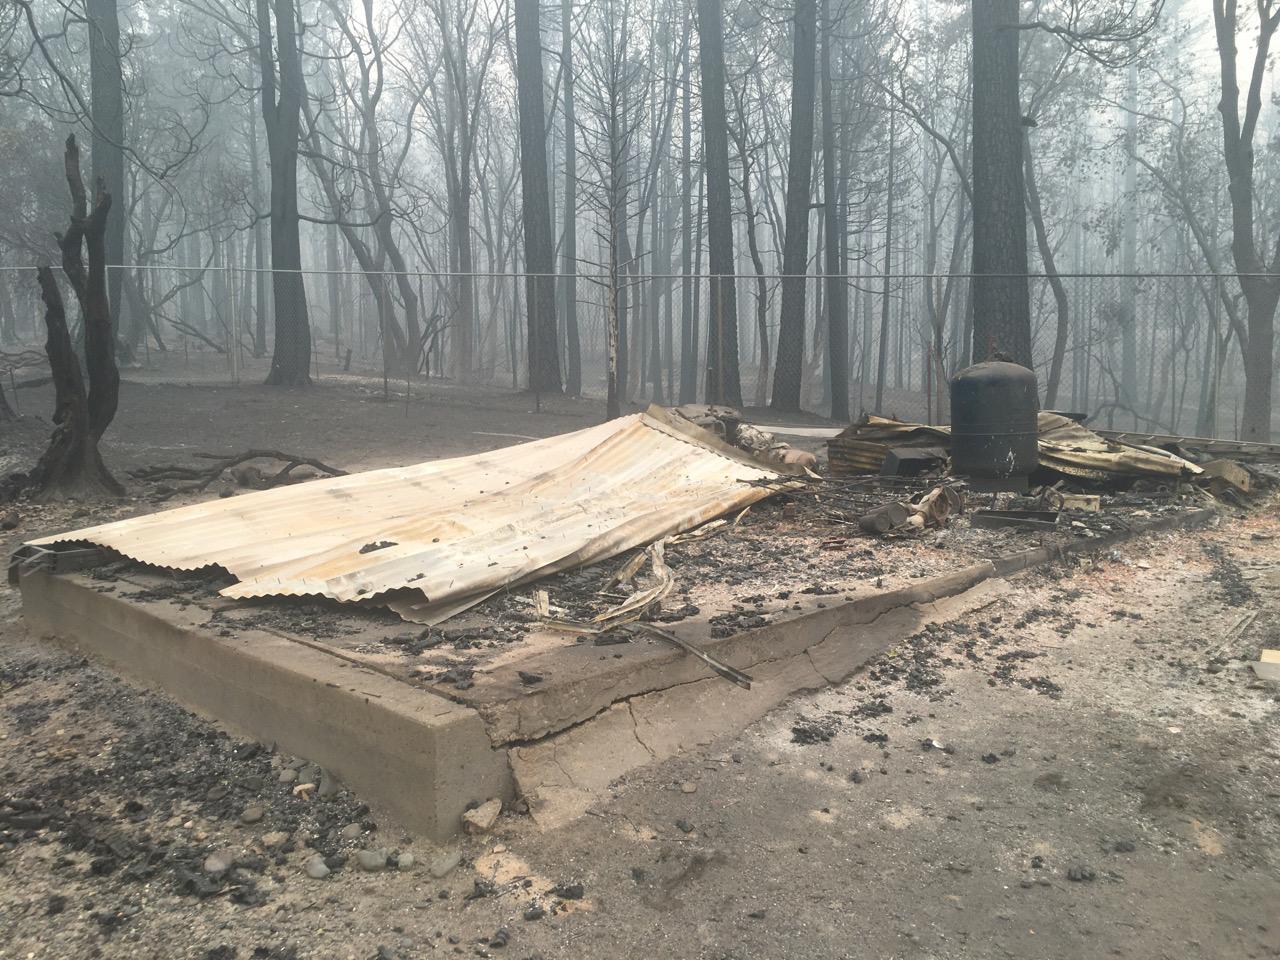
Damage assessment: destroyed